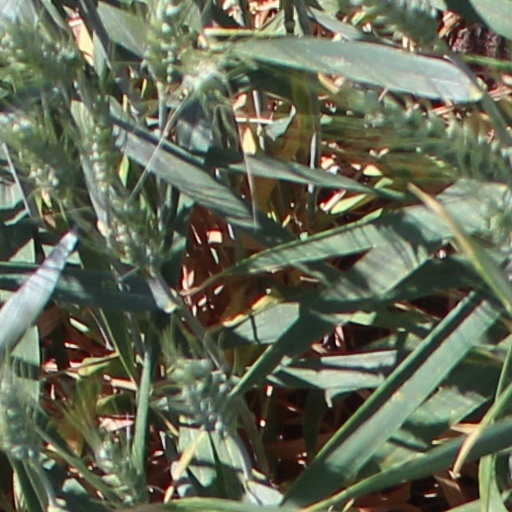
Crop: wheat